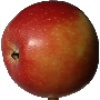
Label: Apple Braeburn 1